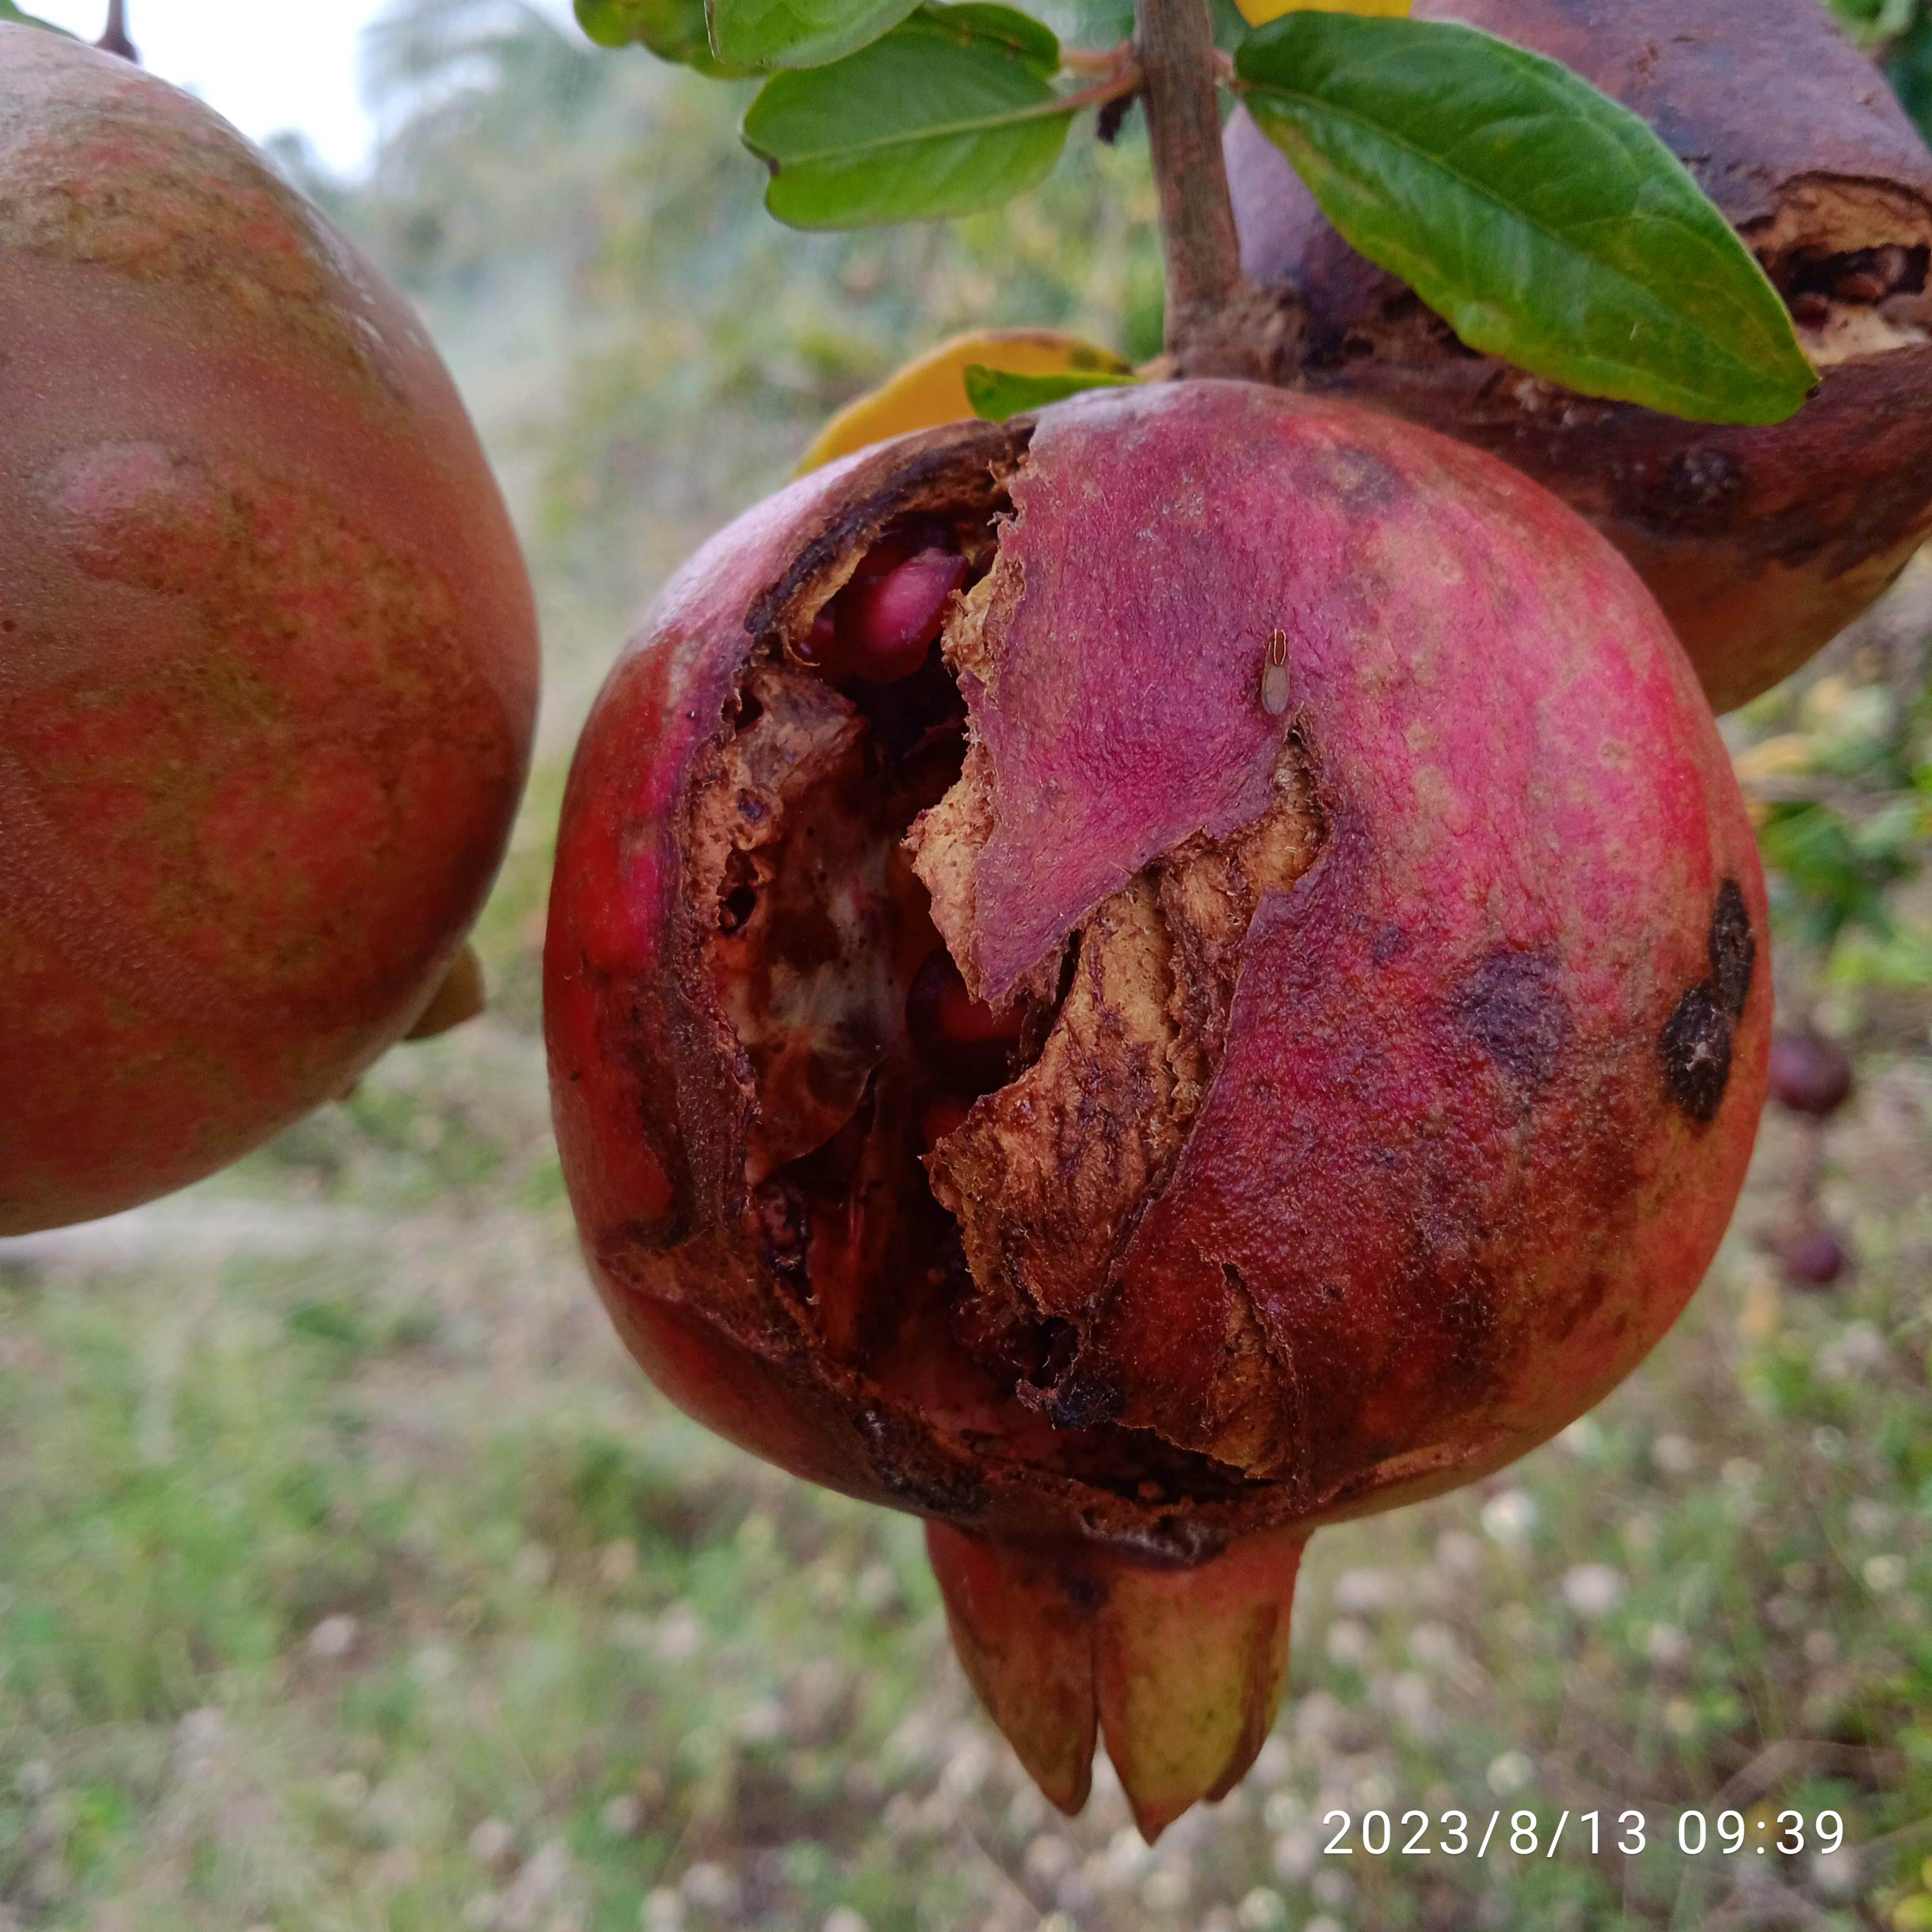
Label: Bacterial_Blight